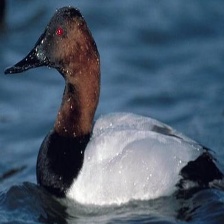
Species: CANVASBACK
Scientific name: AYTHYA VALISINERIA
ImageNet parent category: drake